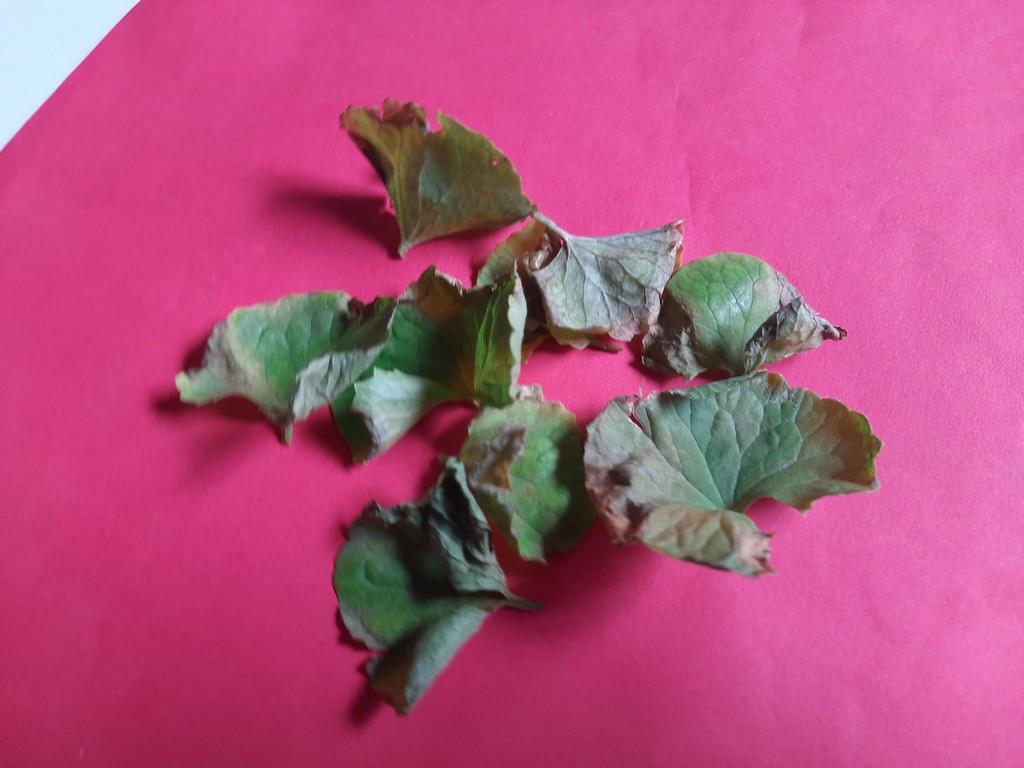
Label: Unhealthy